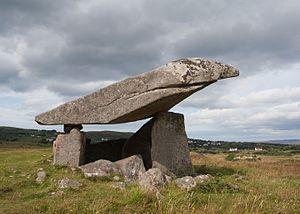
Cette liste non exhaustive recense les principaux sites mégalithiques du comté de Donegal.